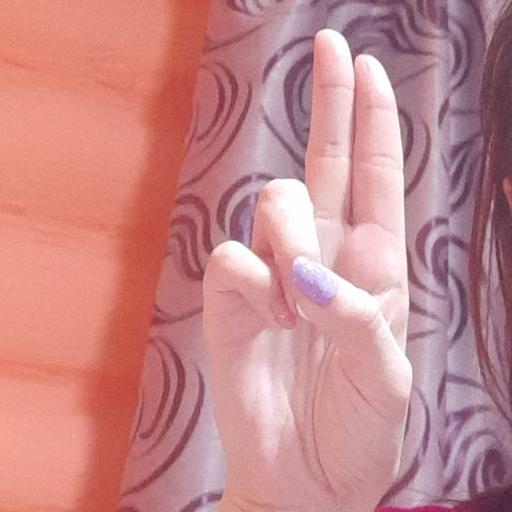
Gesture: two_up